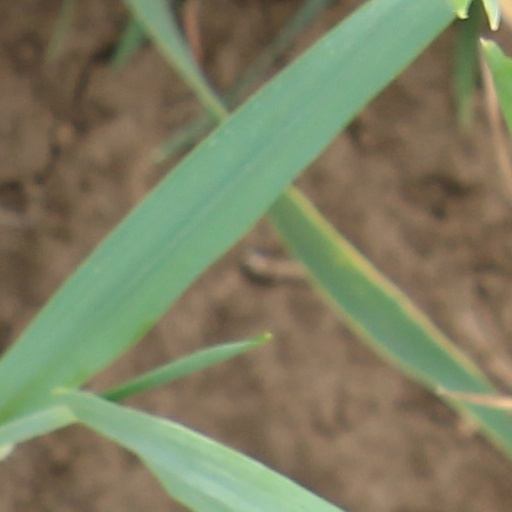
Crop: wheat